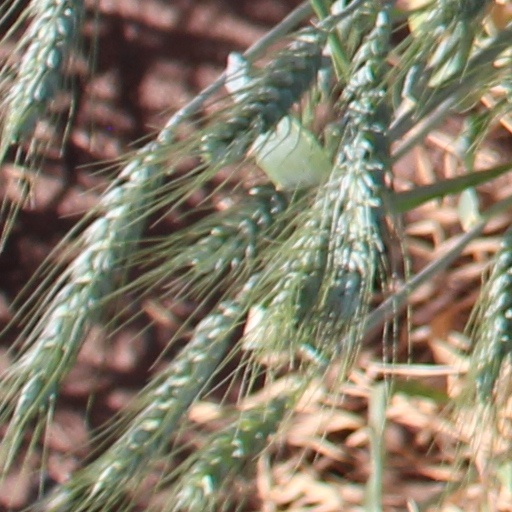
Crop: wheat